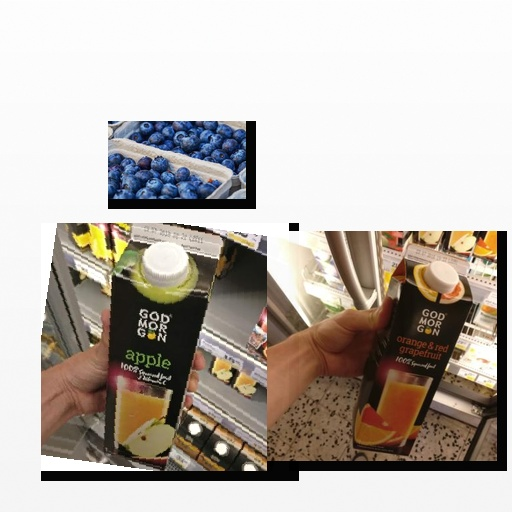
Food items: grapefruit_juice, apple_juice, blueberry